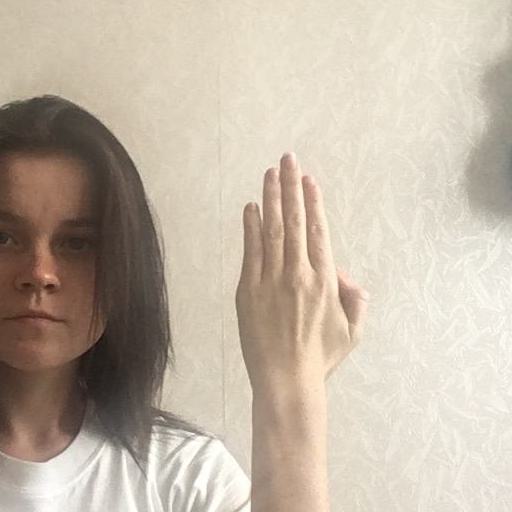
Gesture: stop_inverted